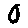
Label: 0